Girvin

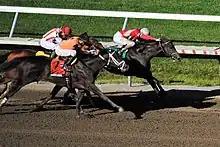
Nearing the finish line of the Haskell Invitational, McCraken on the rail had a narrow lead but Girvin closed ground on the outside and won in a photo finish

Going into the 2017 Kentucky Derby, Hernandez chose a different horse for the race owing to having a longer business relationship with that horse's connections, so Mike Smith was contracted to ride the colt. Smith's agent had contacted Sharp, stating, "I had been following [Girvin] and his consistency is very attractive...Mastery was our Derby horse and as soon as he was injured, Joe was the first person I called." Girvin also was noticed by the pundits because his morning exercise rider was retired jockey and two-time Kentucky Oaks winner Rosie Napravnik, who was also Sharp's wife and assistant trainer. Overall, because the colt has beaten mostly unknown competition at the Fair Grounds, his chances in the race were difficult to assess. The colt's tendency to switch leads more than he needed to was viewed as a potential concern, but he was praised for his long stride and toughness.